Caladenia thinicola

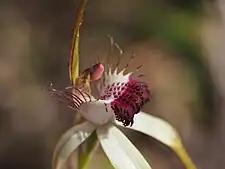
"Caladenia thinicola" labellum detail

"Caladenia thinicola" is a terrestrial, perennial, deciduous, herb with an underground tuber and a single erect, hairy leaf, 130–260 mm long and 5–7 mm wide. Up to four yellowish-green flowers with red markings and 70–90 mm long and 50–70 mm wide are borne on a stalk 450–500 mm tall. The sepals have thick brown, club-like glandular tips. The dorsal sepal is erect, about 40 mm long and 2 mm wide. The lateral sepals are 40 mm long and 3 mm wide, spread apart from each other and turned downwards. The petals are about 35 mm long and 2 mm wide and curve downwards. The labellum is 15–16 mm long, 12–13 mm wide and yellowish green with a dark red tip which curls downwards. The sides of the labellum have thin greenish teeth up to 8 mm long and there are four crowded rows of dark red calli up to 1.5 mm long, along the mid-line of the labellum. Flowering occurs from September to November.